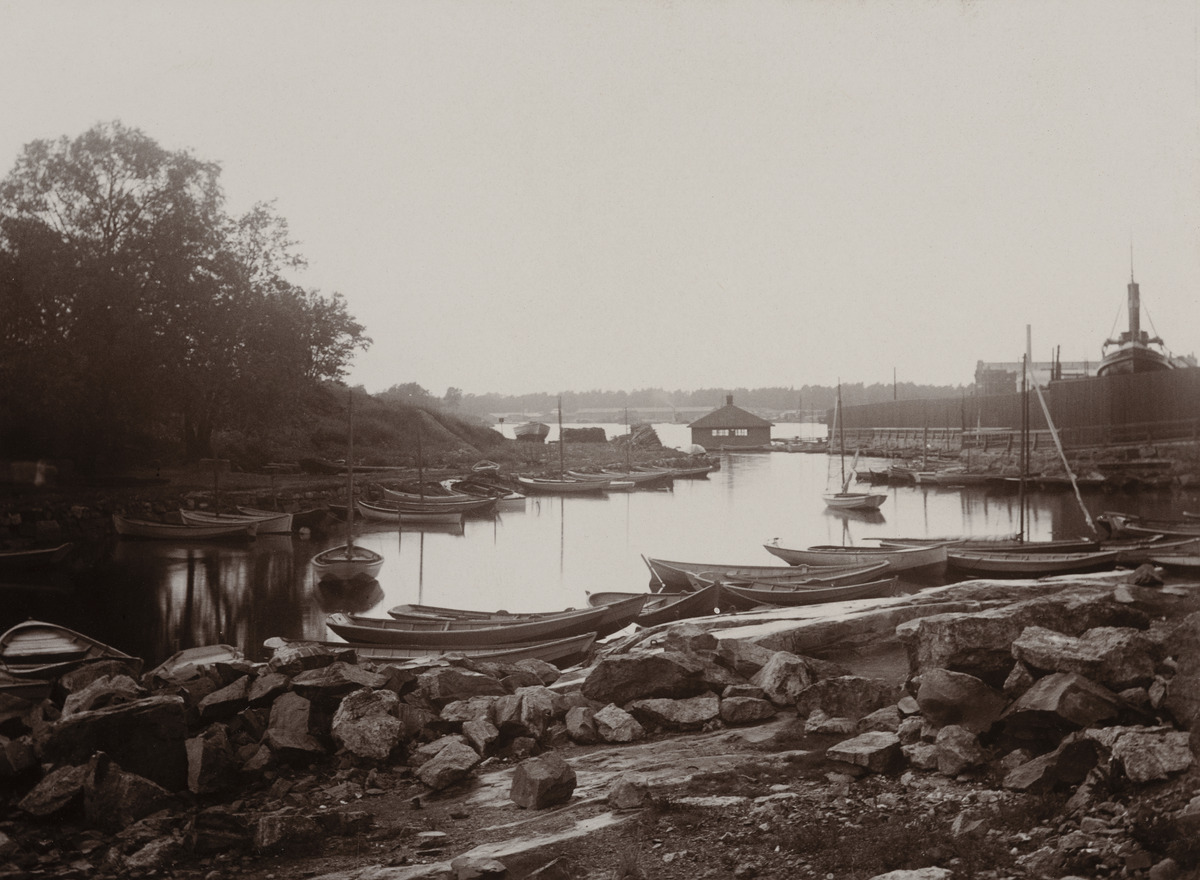
Munkkisaaren salmi
sisällön kuvaus: Munkkisaaren salmi. Vasemmalla Munkkisaari ja oikealla lauta-aidan takana on Hietalahden telakka. mustavalkoinen
Ajankohta: kuvausaika 1911
Paikka: Suomi, Uusimaa, Helsinki, Länsisatama Helsinki, Munkkisaarenkatu
Aiheet: rannat, lahdet, salmet, kalliot, puut, veneet, puuveneet, telakat